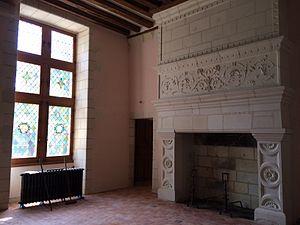
cheminée
Le domaine royal de Château-Gaillard, voulu par Charles VIII à son retour de la première guerre d'Italie, se situe à Amboise dans le Val de Loire. Comprenant notamment un logis-royal comptant parmi les châteaux de la Loire, il s’étend au pied du flanc méridional de l’éperon des Châteliers, à proximité immédiate du Clos-Lucé.